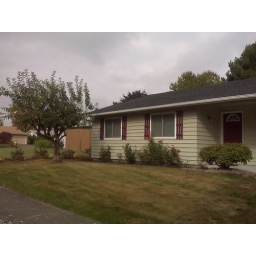
Front of house - rose bushes in the front yard.